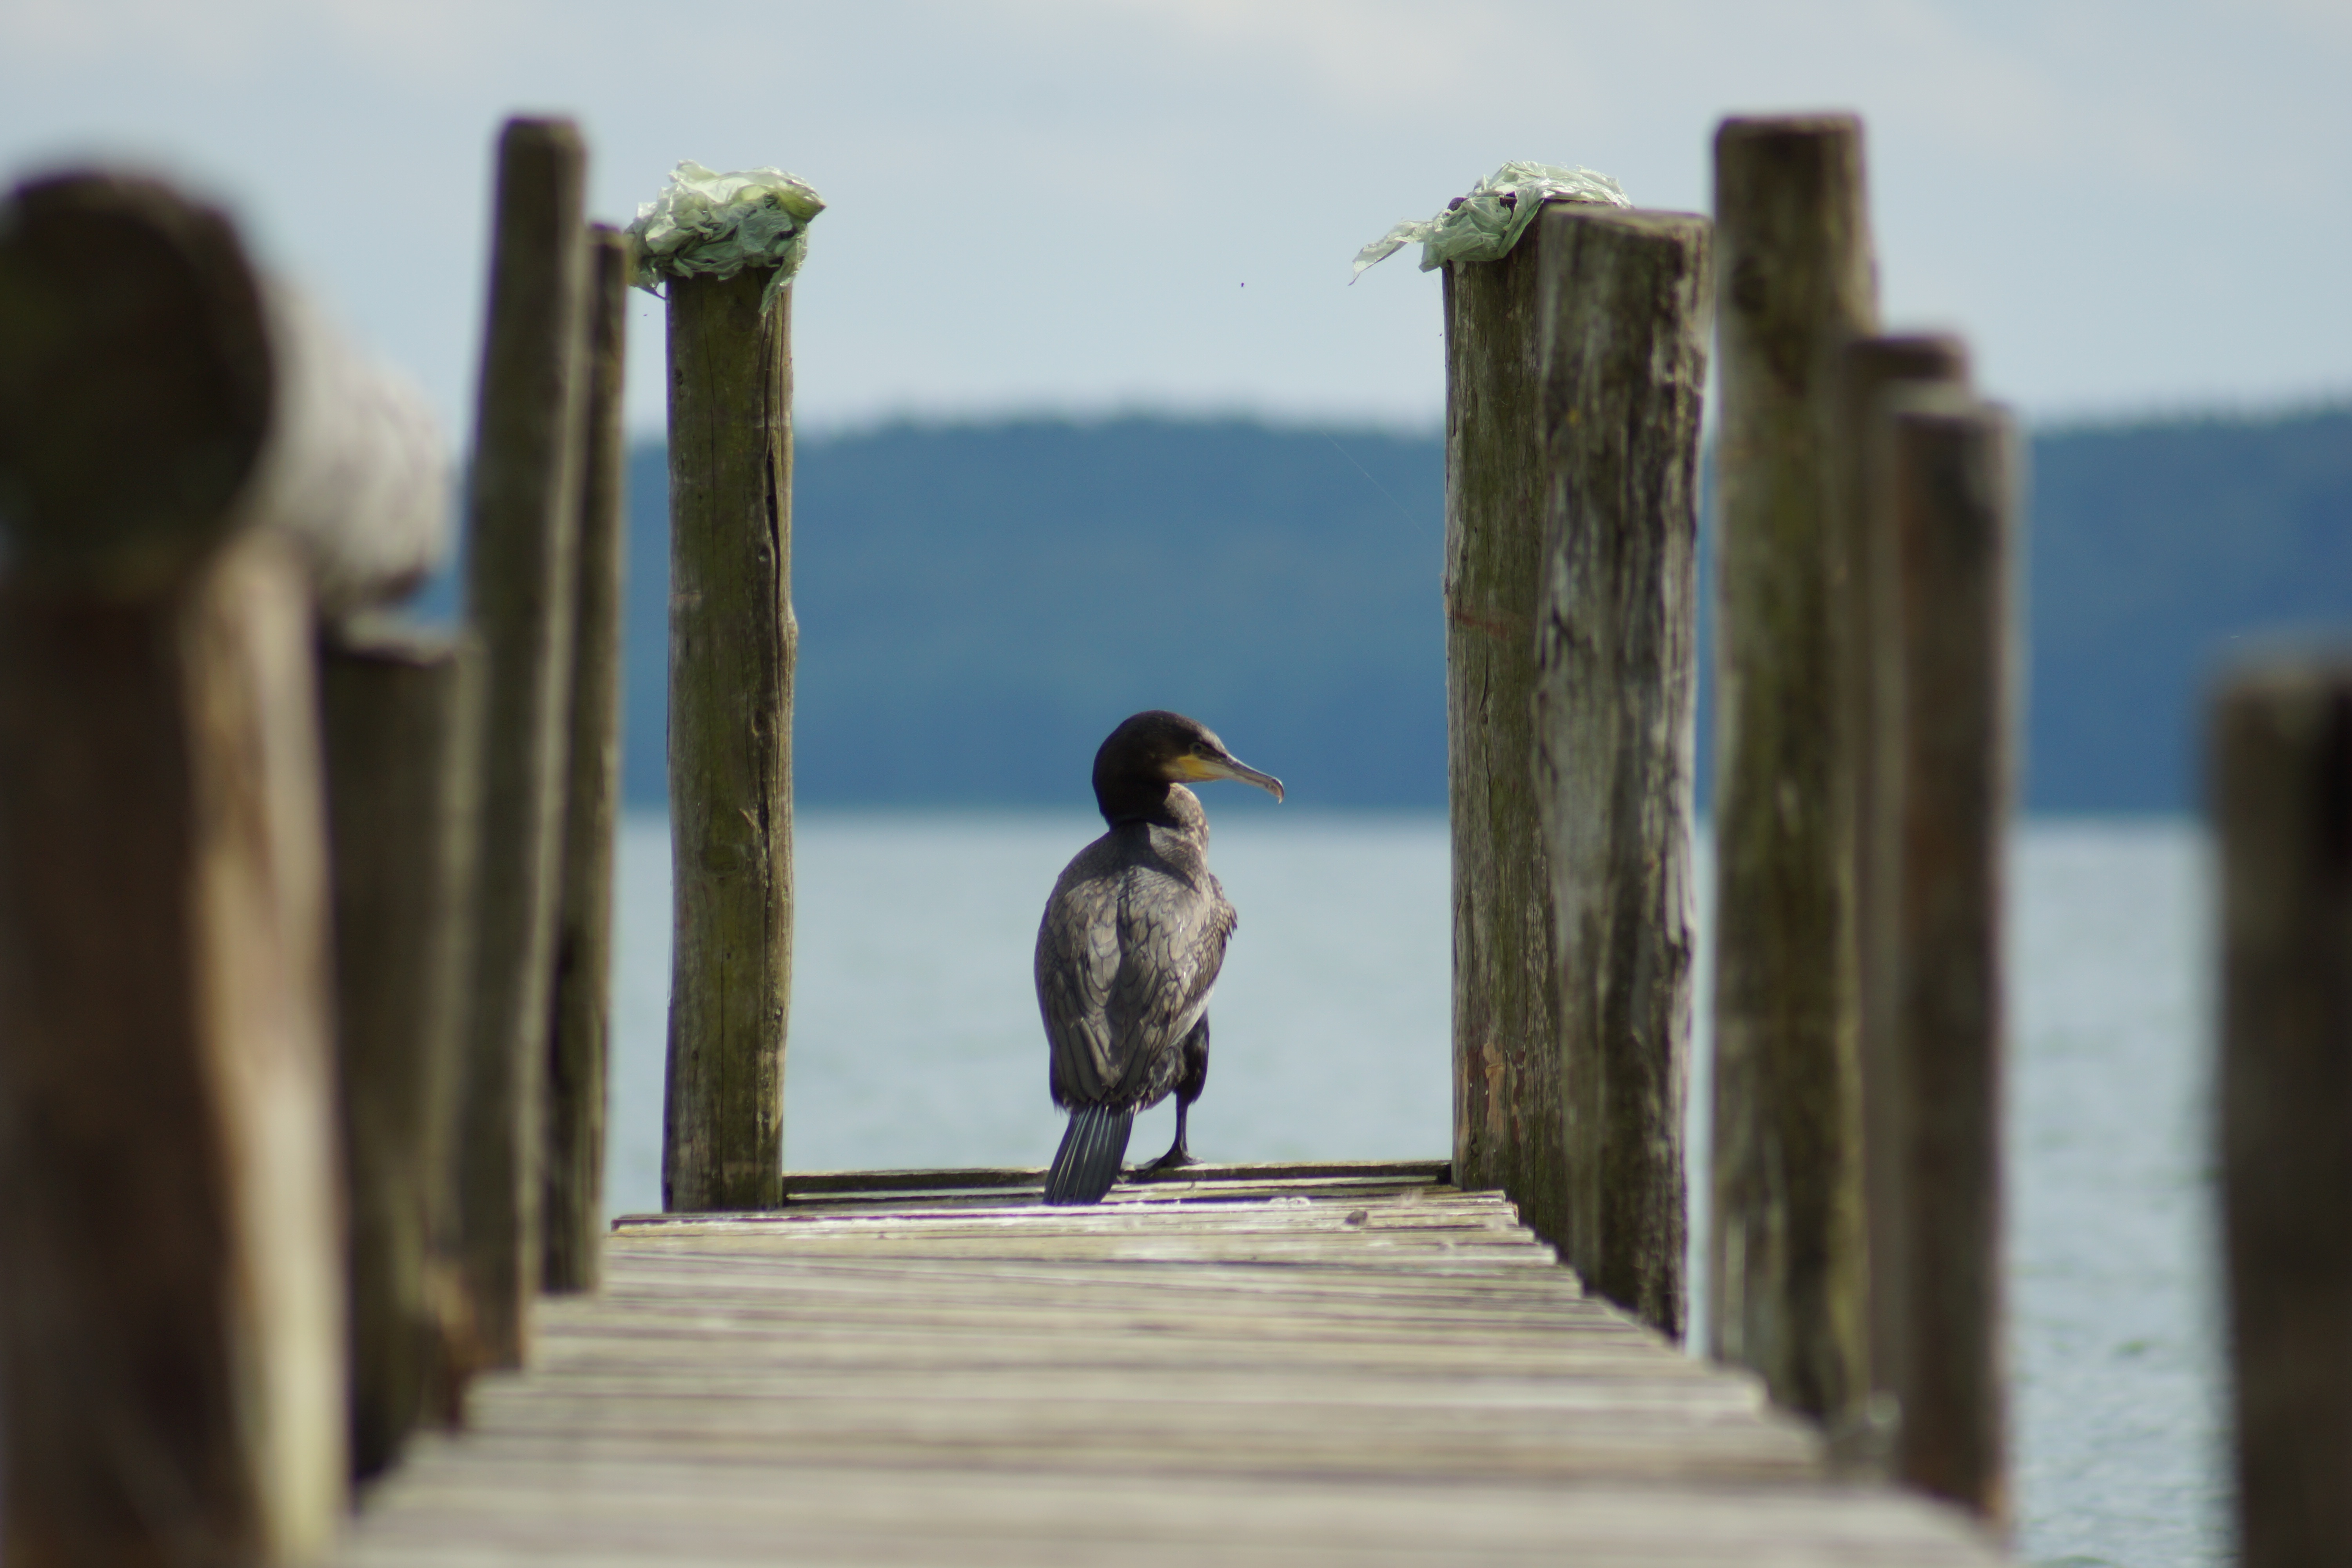
water, nature, bird, boardwalk, lake, pier, web, blue, jetty, bank, photograph, cormorant, waters, water bird, seevogel